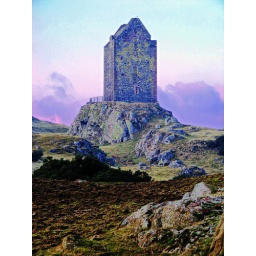
Smailholm tower messed about. Same photo shown in black and white earlier.